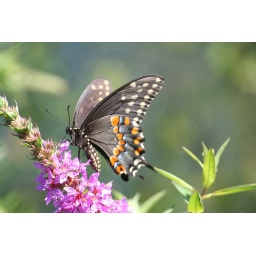
Another shot of the Eastern Black Swallowtail, taken at the edge of the pond by my office building